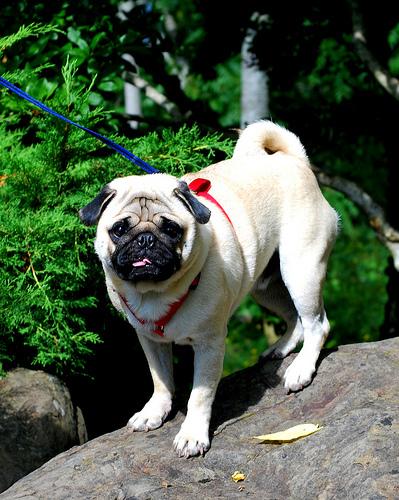
Breed: pug